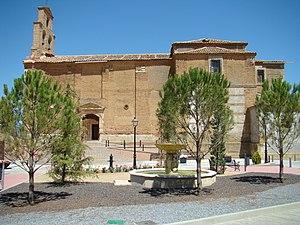
Villamuriel de Campos est une commune de la province de Valladolid dans la communauté autonome de Castille-et-León en Espagne.